Hinba

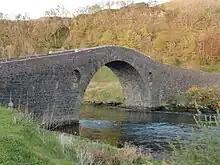
Fast-flowing sea water under the 18th century Clachan Bridge that links Seil to mainland Scotland

The island of Seil lies to the north east of the Gravellachs and close to the mainland. Rae (2011) has suggested it as possible location of Hinba on various grounds. These include its association with Brendan, its location on an inshore trade route from Antrim to the north and its suitability for a substantial settlement. He suggests that the "Muirbolcmar" could refer to the Seil Sound and narrows at Clachan Bridge where the "bag" captures the rapidly flowing water that floods under the bridge and also argues for this location on etymological grounds. Equating "Hinba" with the Gaelic "Inbhir", he notes that the adjacent mainland parish of Kilninver means "church of Inbhir" and suggests that the derivation of "Seil" maybe of Scandinavian origin with similarities to the East Frisian place name "Zijl" or "Syl" meaning a "seep or passage of water". This, he proposes, could have been a Norse interpretation of Hinba/Inbhir. However, Mac an Tàilleir (2003) notes that Kilninver or "Cill an Inbhir" "appears to mean 'church by the river mouth', although an older form of "Cill Fhionnbhair", 'Finbar's church' also appears.